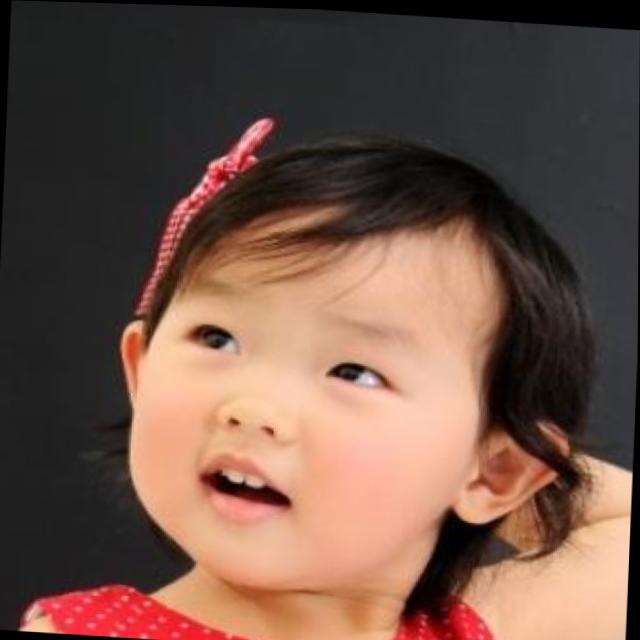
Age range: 0-12